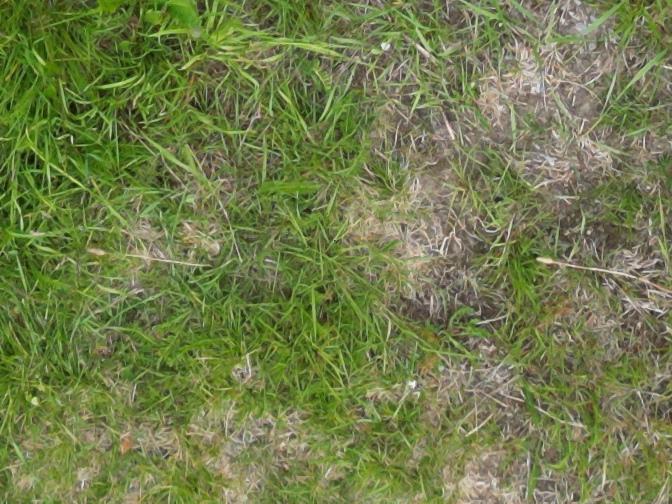
Flowers visible: yarrow flowers